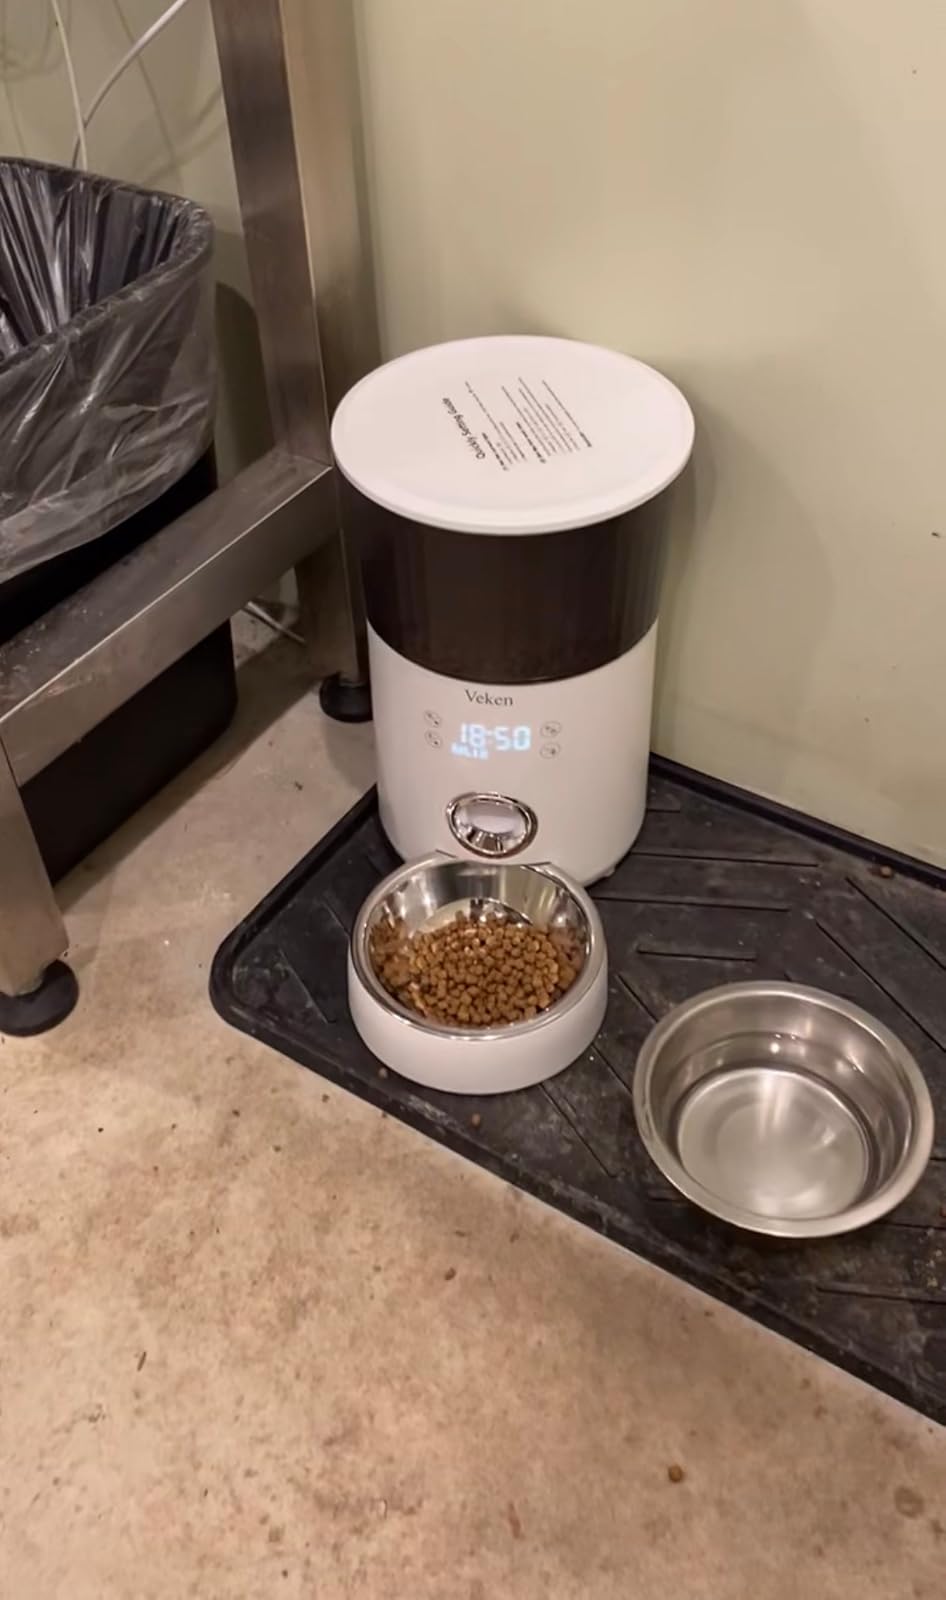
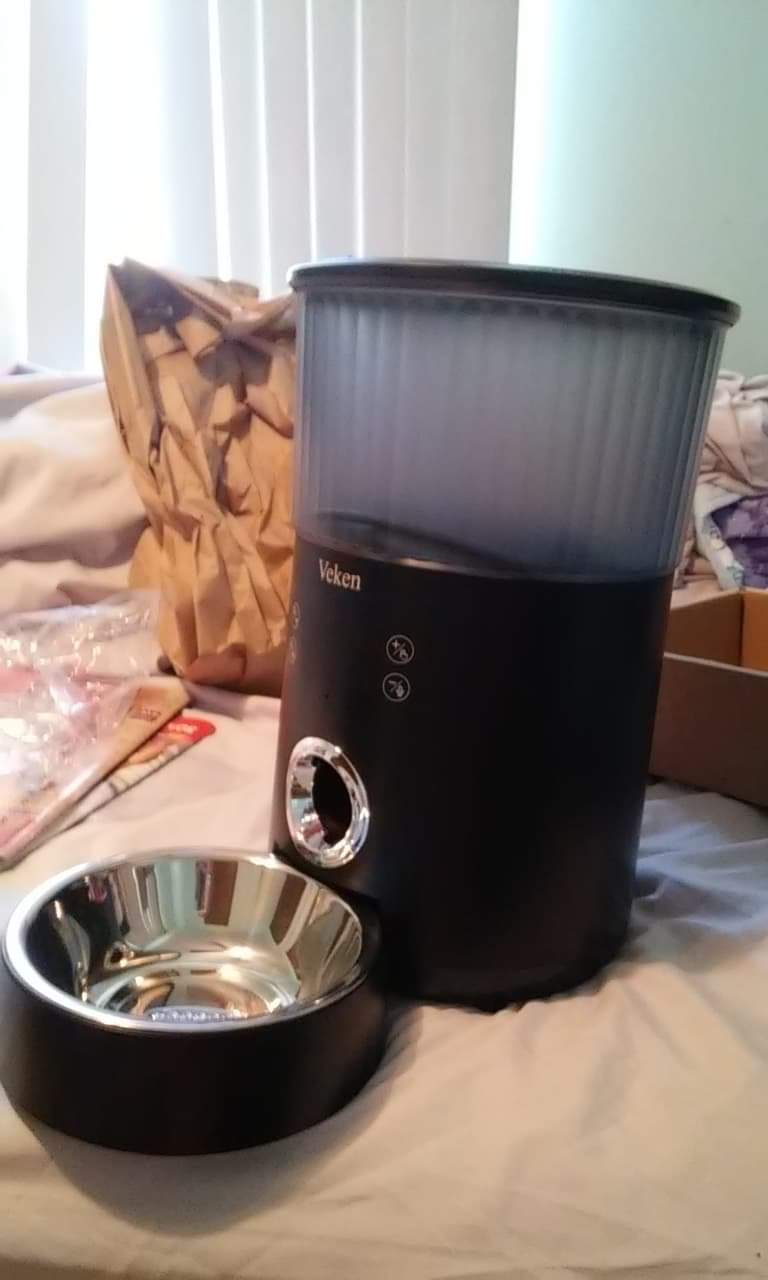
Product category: items_feeder
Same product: no